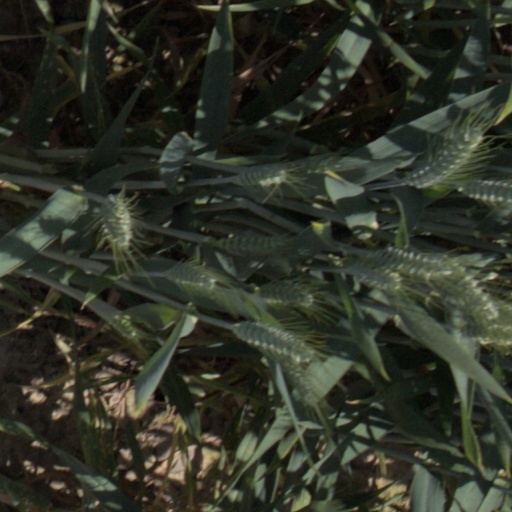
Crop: wheat